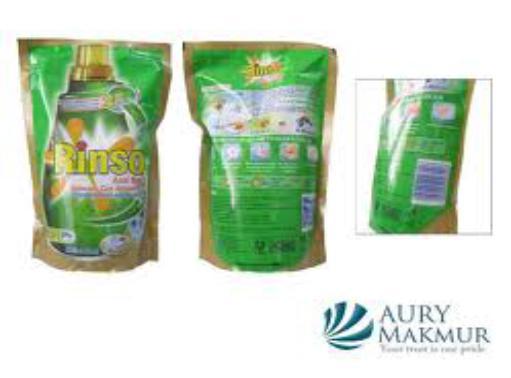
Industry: Necessities